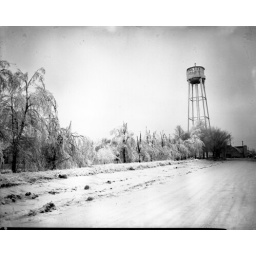
Water tower run over and the water froze on the tower and trees